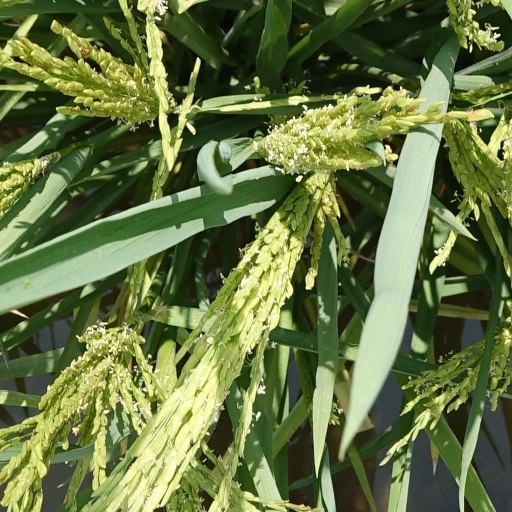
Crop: rice